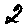
Label: 2